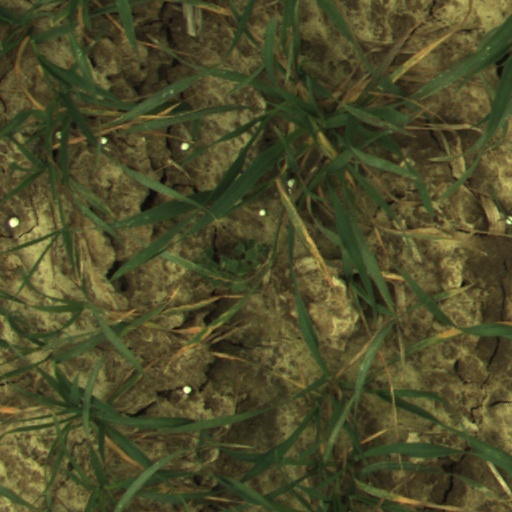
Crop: wheat